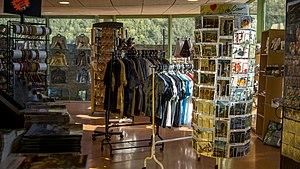
Boutique de la Maison des Vautours
La Maison des Vautours, autrefois appelée Belvédère des vautours, aménagée entre le Truel et le Rozier dans les gorges de la Jonte, est un espace muséographique situé à Saint-Pierre-des-Tripiers dans les gorges de la Jonte en Lozère. Dévoué initialement à la vulgarisation sur la réintroduction des vautours fauves dans le département, il a ensuite évolué afin de faire découvrir au grand public le mode de vie des différentes espèces de vautours et de charognards.